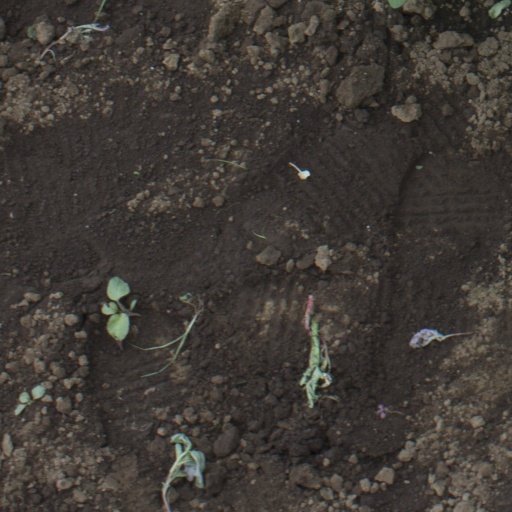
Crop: soybean